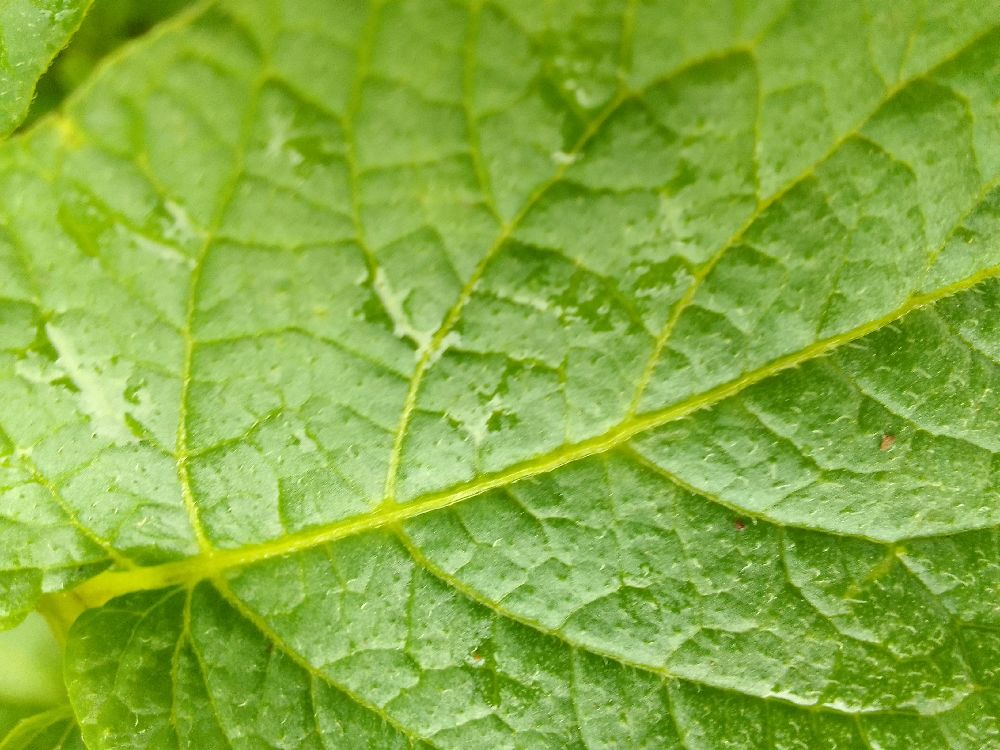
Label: Healthy